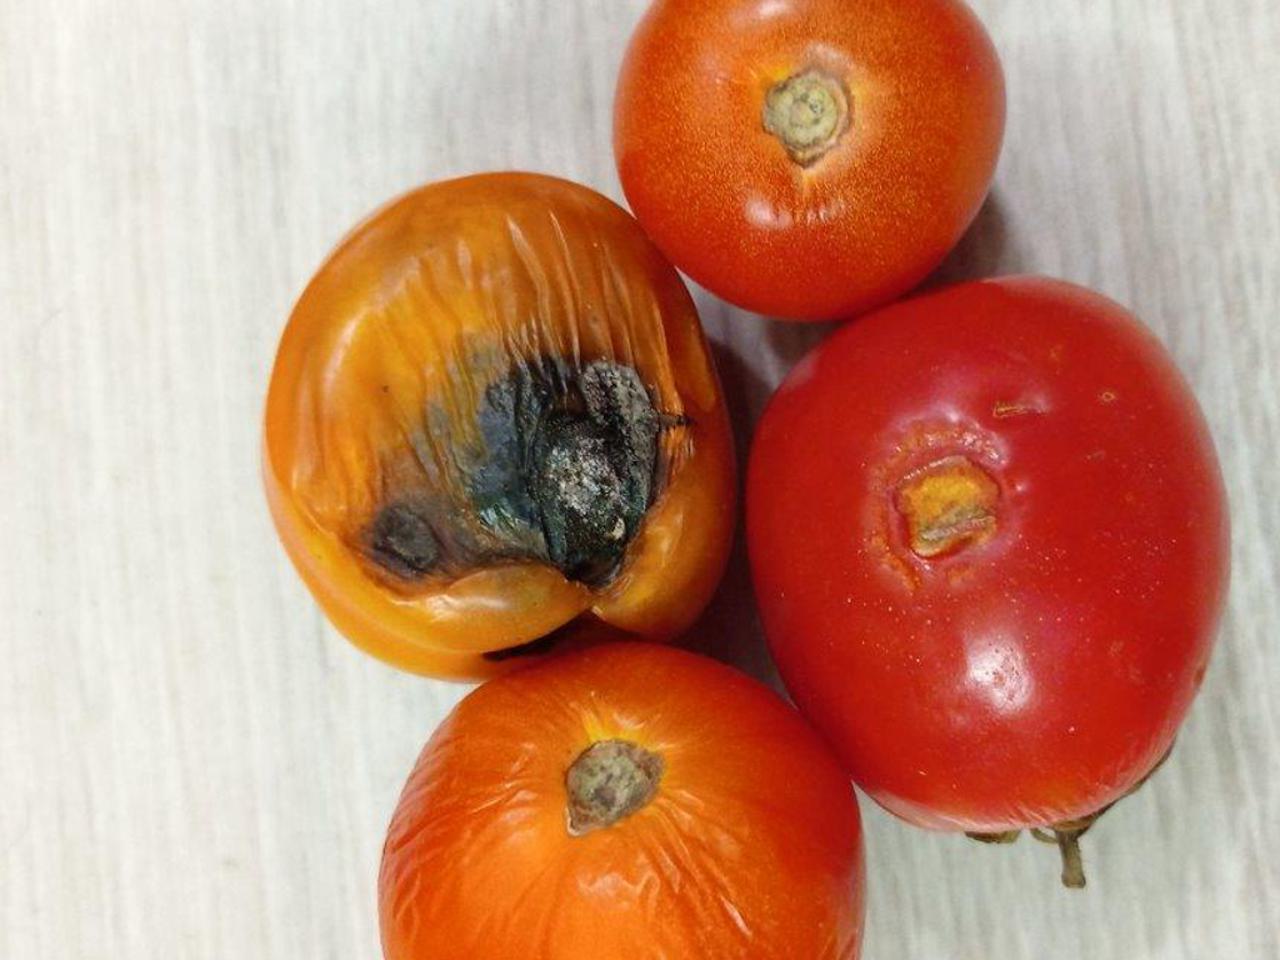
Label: Rotten